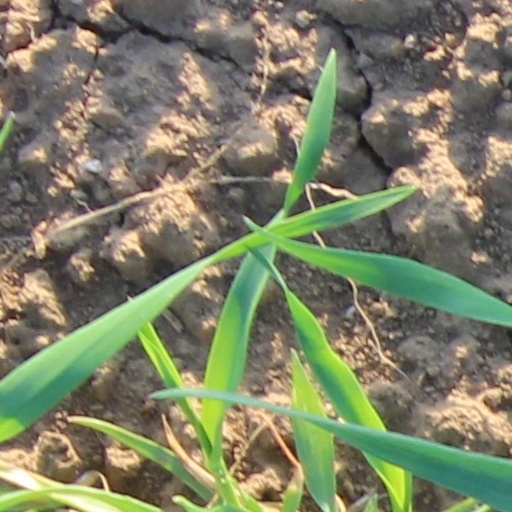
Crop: wheat